Jack Nicholson

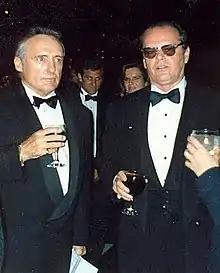

Also in 1970, Nicholson appeared in the film adaptation of "On a Clear Day You Can See Forever", although most of his performance was left on the cutting room floor. His agent turned down a starring role in "Deliverance" when the film's producer and director, John Boorman, refused to pay what Nicholson's agent wanted. In 1971, Nicholson starred in "Carnal Knowledge", a comedy-drama directed by Mike Nichols and co-starring Art Garfunkel, Ann-Margret, and Candice Bergen. He was nominated for a Golden Globe Award for Best Actor. Nichols felt few actors could handle the role, saying, "There is James Cagney, Spencer Tracy, Humphrey Bogart, and Henry Fonda. After that, who is there but Jack Nicholson?" During the filming, Nicholson struck up what became a lifelong friendship with Garfunkel. When he visited Los Angeles, Garfunkel stayed at Nicholson's home in a room Nicholson jokingly called "the Arthur Garfunkel Suite".